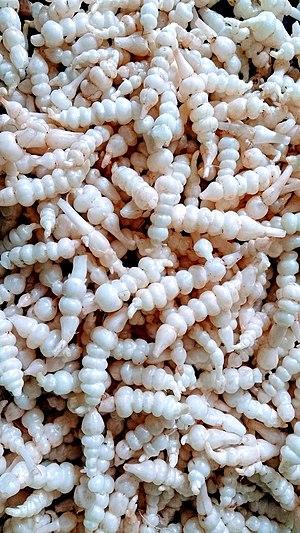
De beaux crosnes du Japon
Le crosne ou crosne du Japon est une plante de la famille des lamiacées originaire du Nord-Ouest de la Chine et cultivée pour ses tubercules comestibles. Le terme désigne aussi ses tubercules, parfois consommés comme légumes. C'est l'un des rares légumes de la famille des lamiacées, qui rassemble par ailleurs de nombreuses plantes condimentaires, médicinales et mellifères. Cette plante doit son nom à la ville de Crosne, dans l'Essonne, où elle fut pour la première fois cultivée en France.